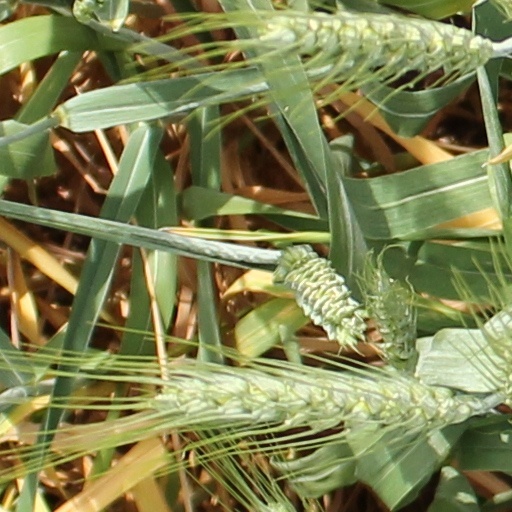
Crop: wheat